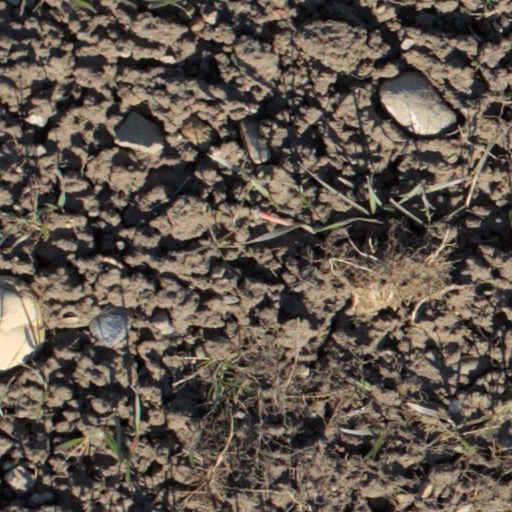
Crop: wheat